Archduke Joseph Franz of Austria

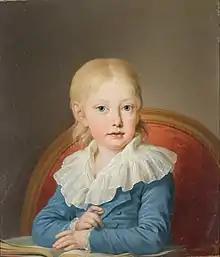
Portrait, ca. 1806/7

Archduke Joseph Franz Leopold of Austria (9 April 1799 – 30 June 1807) was the second son and seventh child of Francis II, the last Holy Roman Emperor and his second wife, Maria Theresa of Naples and Sicily. He was their fourth child to die.